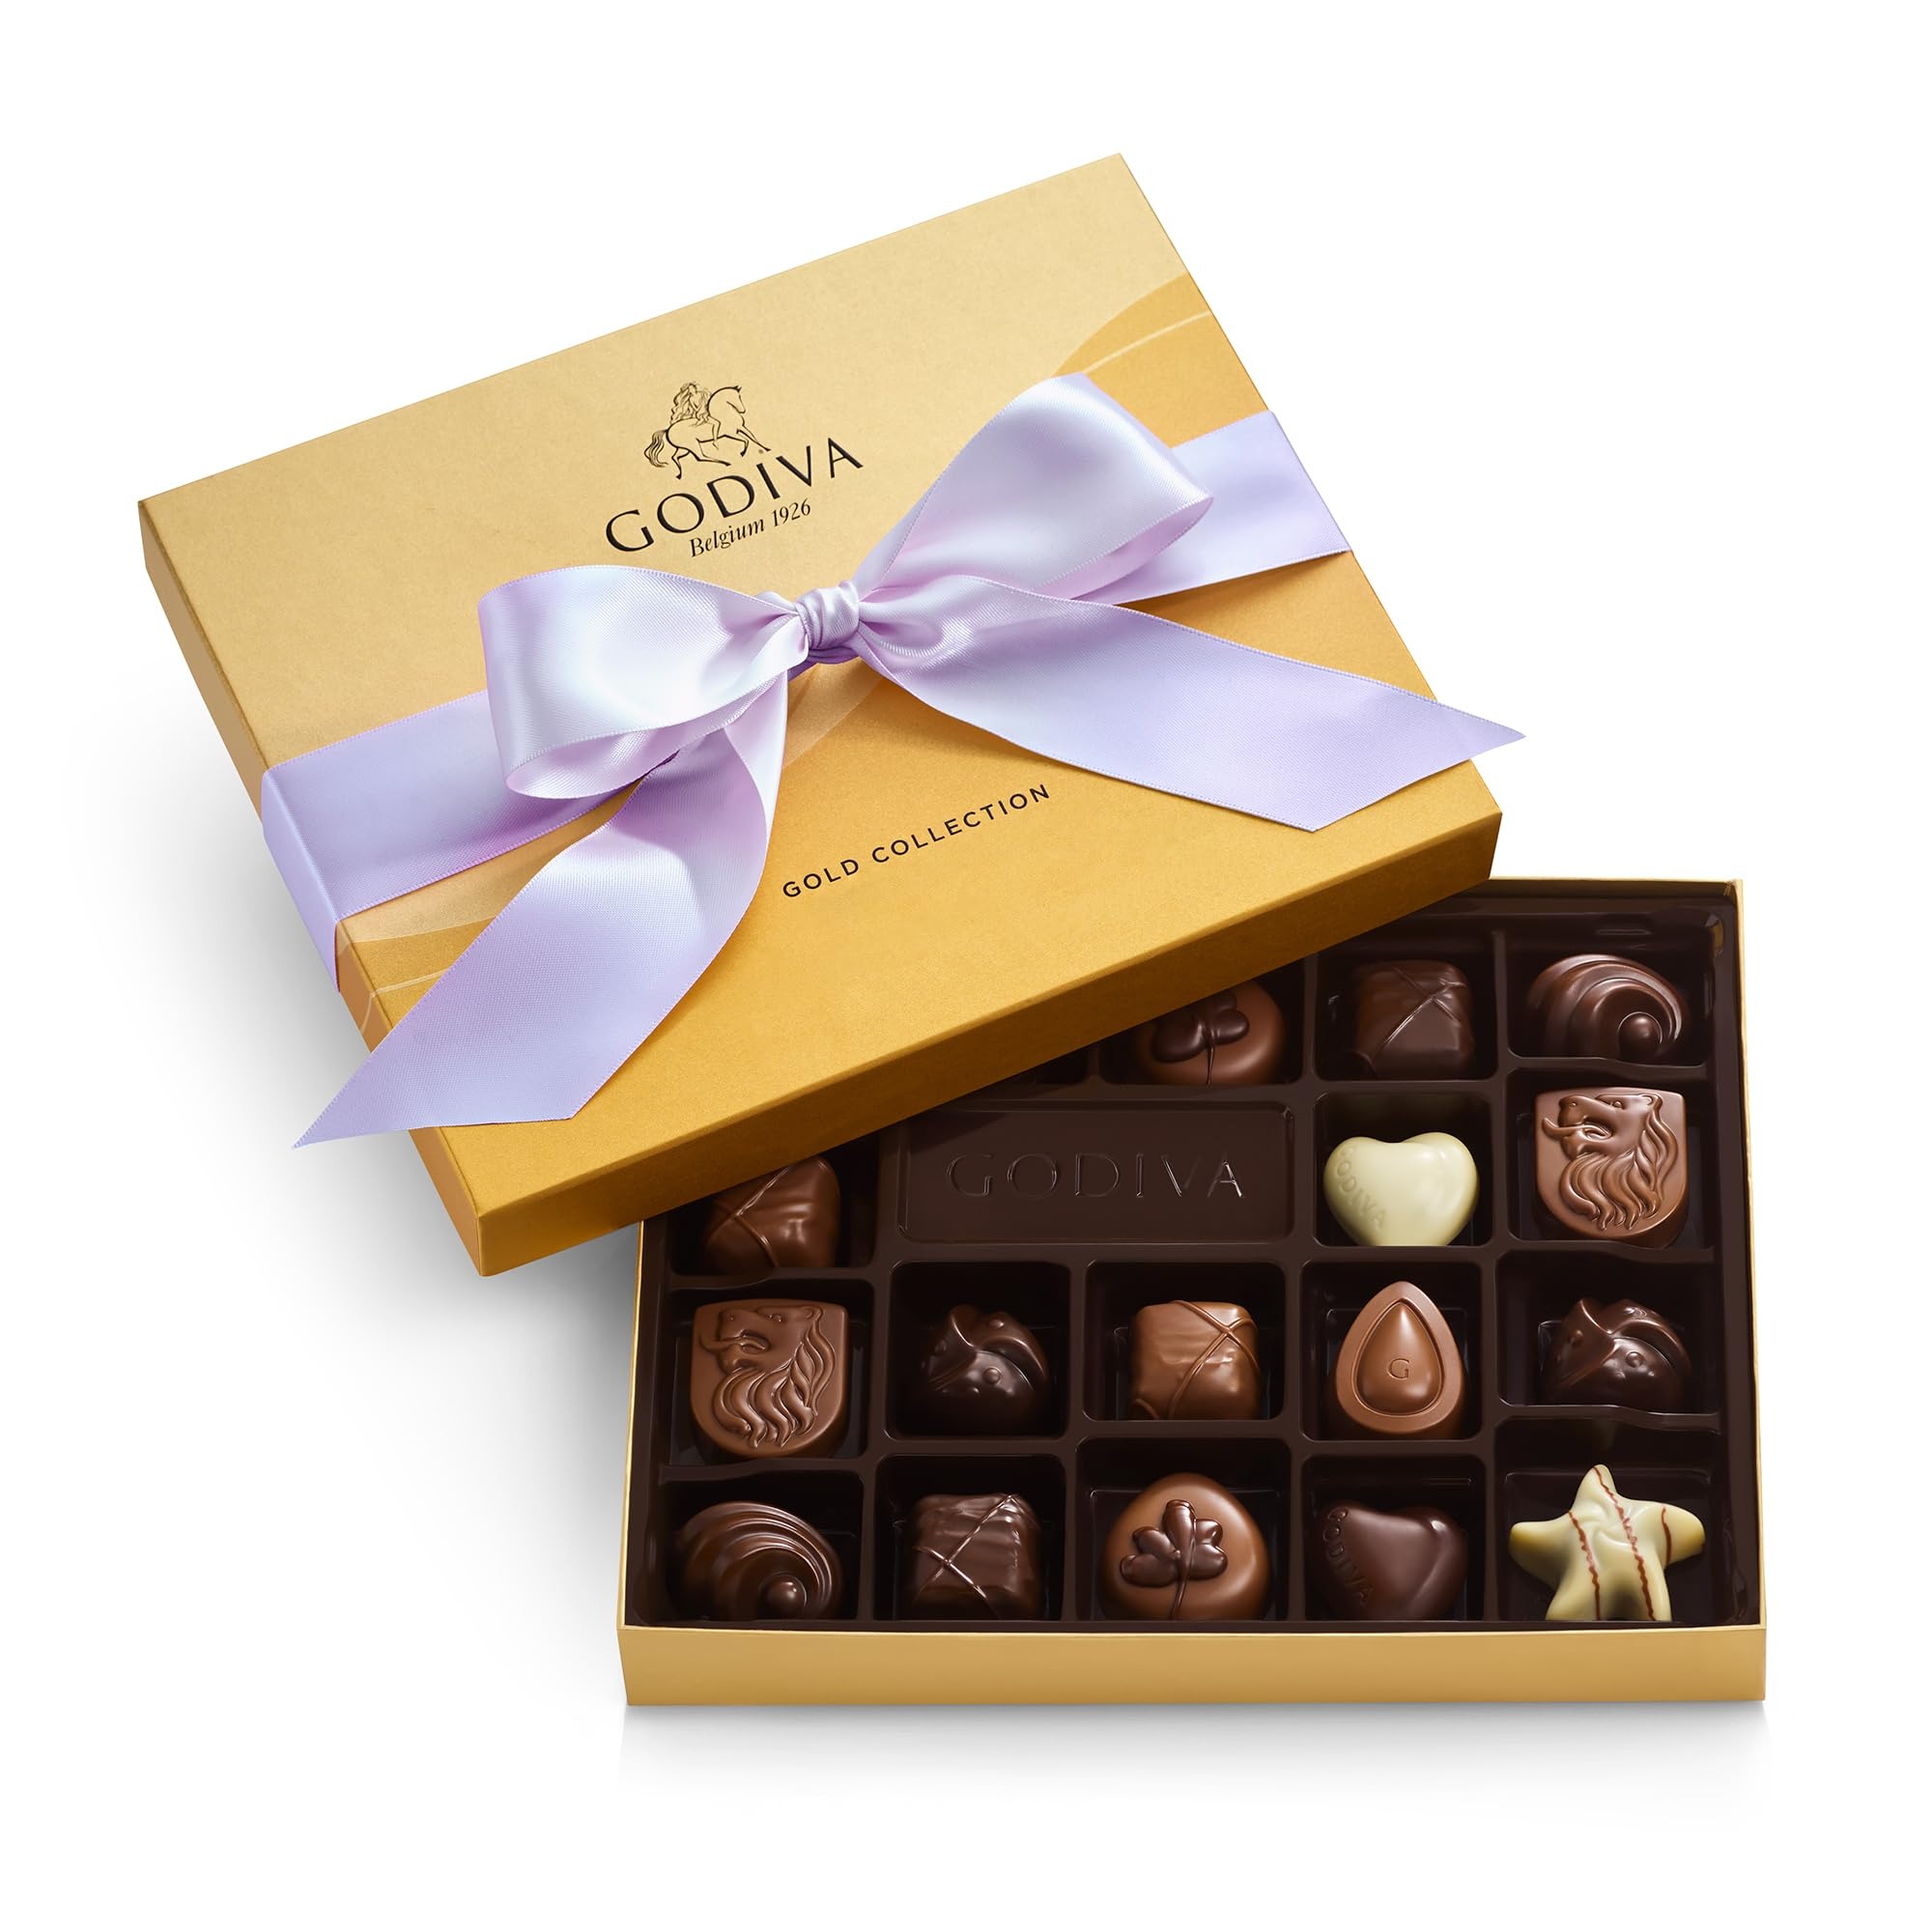
Item Name: Godiva Chocolatier Orchid Ribbon 18-Piece Assorted Chocolate Gift Box – Gourmet Chocolate Candy Variety Pack – Dark Caramel, Milk Chocolate, Nuts– Gift Basket for Father’s Day, Birthday and Anniversary
Bullet Point 1: ELEVATE YOUR CELEBRATIONS - Transform any event into a truly luxurious experience with Godiva’s 18pc Gold Chocolate Gift Box. This meticulously crafted assortment is the epitome of indulgence, featuring tantalizing milk, silky dark, and creamy white chocolate. Each bite delivers unparalleled flavor, satisfying the most discerning palates. This assorted chocolate gift box is the perfect Father’s Day chocolate for your celebrations.
Bullet Point 2: MASTERFULLY CRAFTED INDULGENCE - Delight in the superior quality of Godiva's chocolates, thoughtfully made with high-grade ingredients and Belgian techniques. This chocolate gift box showcases exquisite flavors and sophisticated texture combinations, leaving an unforgettable impression. Perfect for those who appreciate gourmet chocolate.
Bullet Point 3: GIFT OF PURE ELEGANCE - Present someone special with the epitome of luxurious gifting—Godiva’s elegantly designed gold chocolate box, wrapped in a charming Orchid ribbon. This assortment exudes sophistication and warmth, ensuring your gift is as aesthetically pleasing as it is delicious. Celebrate love, appreciation, or special milestones with a confectionary treasure that speaks to the heart.
Bullet Point 4: ENCHANTING VARIETY - Indulge in a symphony of exquisite flavors from Godiva's gourmet chocolate gift box, a sweet Father’s Day surprise or part of a Spring gift basket. Relish in the harmonious blend of creamy pralinés, tangy fruits, and luscious caramels, handpicked to tantalize your taste buds. Each silky piece echoes an unmatched world of richness, making it a perfect gift for holidays, birthdays, thank you, congratulations or other celebrations.
Bullet Point 5: CELEBRATE BELGIAN ARTISTRY - Experience a timeless tradition of chocolate perfection with Godiva, founded in Belgium in 1926; this gourmet chocolate gift box not only boasts intricate designs but a rich heritage in every sumptuous bite. Savor the blend of unique chocolate varieties and premium fillings like creamy pralines and tangy fruits, each echoing the mastery of Belgian techniques; a charming testament to rich chocolate flavors that make a thoughtful gift. A perfect assorted chocolate candy variety pack for those who appreciate high-quality chocolate assortments.
Value: 18.0
Unit: Count

Price: 36.8